Augustinus Rotundus

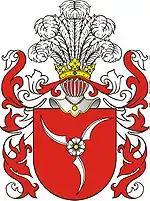

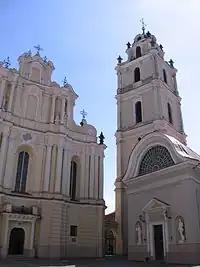
Church of Saint John's - the Baptist and Evangelist

Rotundus was born in Wieluń in the Kingdom of Poland around year 1520. His surname is supposed to be "Mieleski", although some researchers suggest that it was adopted later. "Rotundus" is translated nickname, probably inherited from his father – Mikołaj "Okrągły", who was a rich furrier in the city of Wieluń.